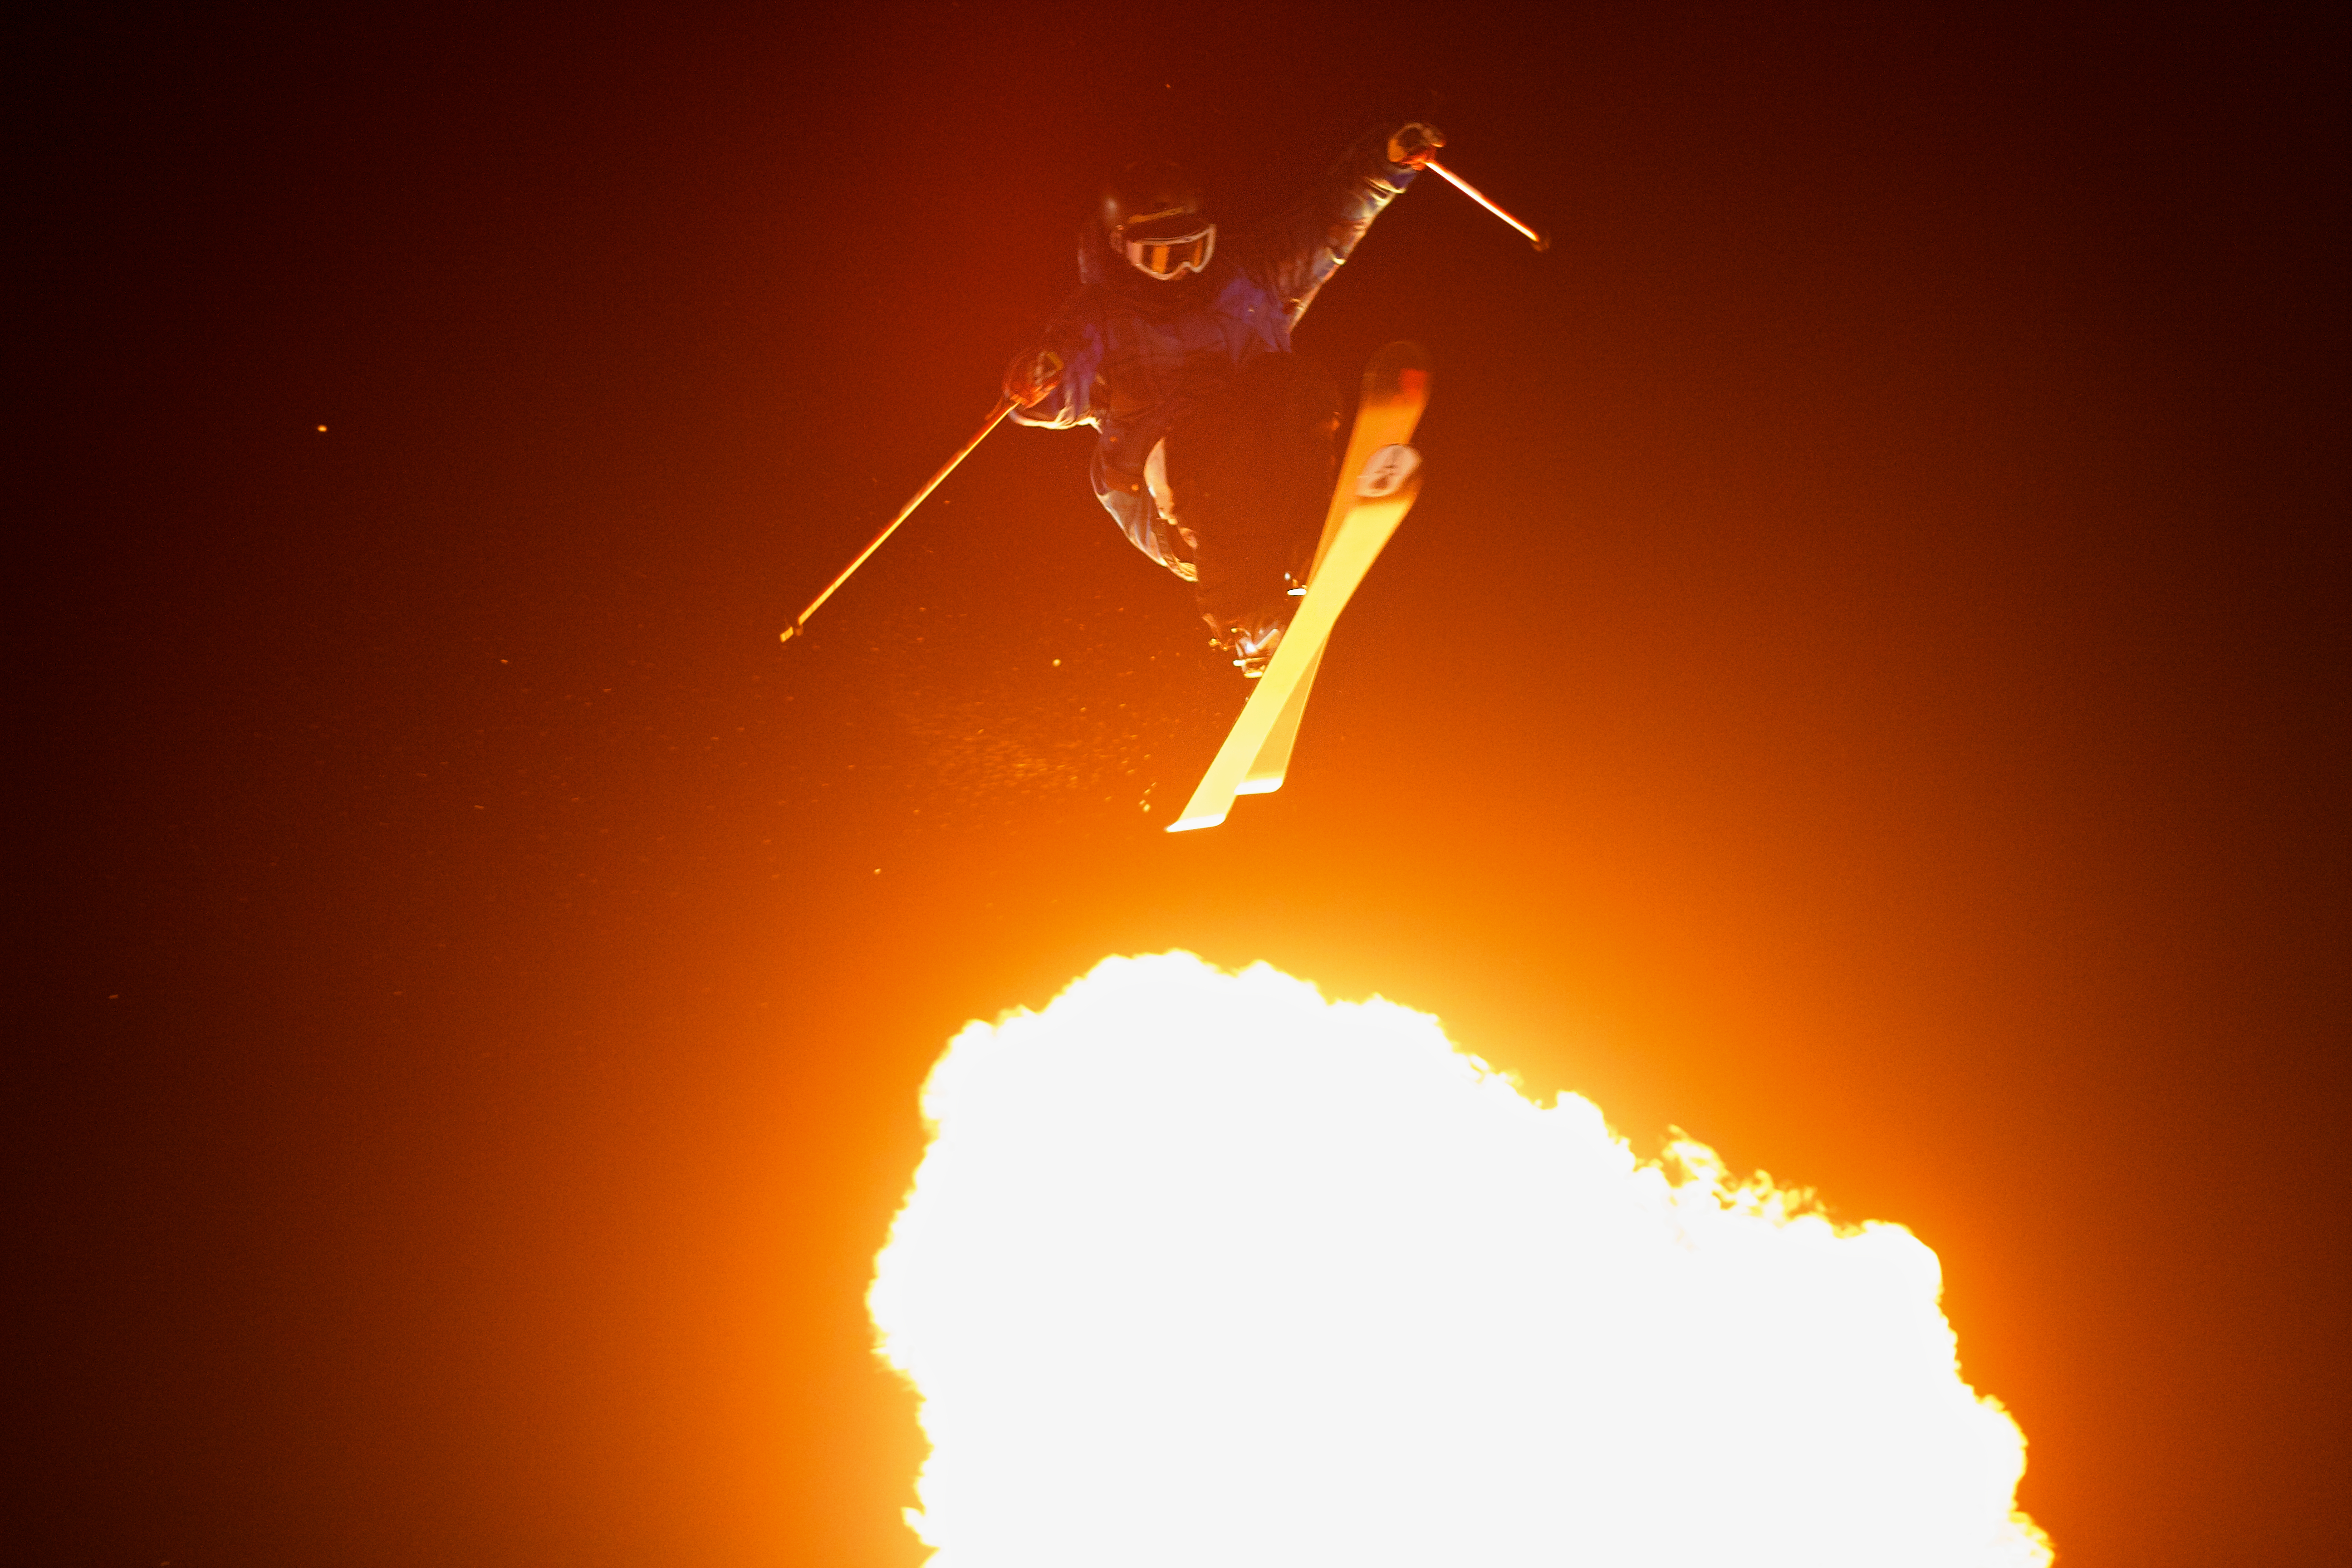
mountain, snow, winter, sun, sunlight, air, jump, boot, usa, flame, fire, yellow, skiing, font, illustration, colorado, big, games, tele, vail, tricks, skiers, kicker, teva, computer wallpaper